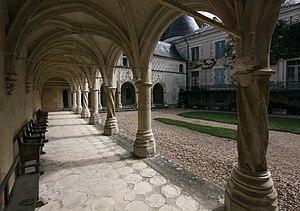
Formant la transition entre l'art gothique et la Première Renaissance, le style Louis XII est le résultat des guerres d'Italie de Charles VIII et de Louis XII mettant alors la France en rapport direct avec la Renaissance artistique italienne. D'une façon générale, la structure reste française, seul le décor change et devient italien.
Le château d'Argy est un château français Pré-Renaissance de Style Louis XII, situé en pleine Champagne berrichonne, sur le territoire de la commune d'Argy, dans le département de l'Indre, en région Centre-Val de Loire.